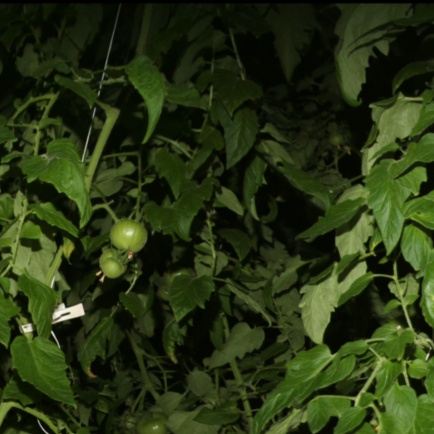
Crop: tomato